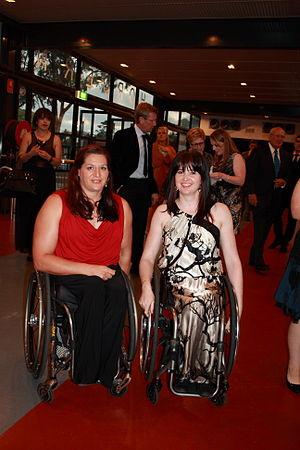
"Angela ""Angie"" Ballard est une athlète handisport australienne qui participe aux épreuves de sprint en fauteuil roulant T53. Elle est devenue paraplégique à l'âge de 7 ans suite à un accident de voiture.